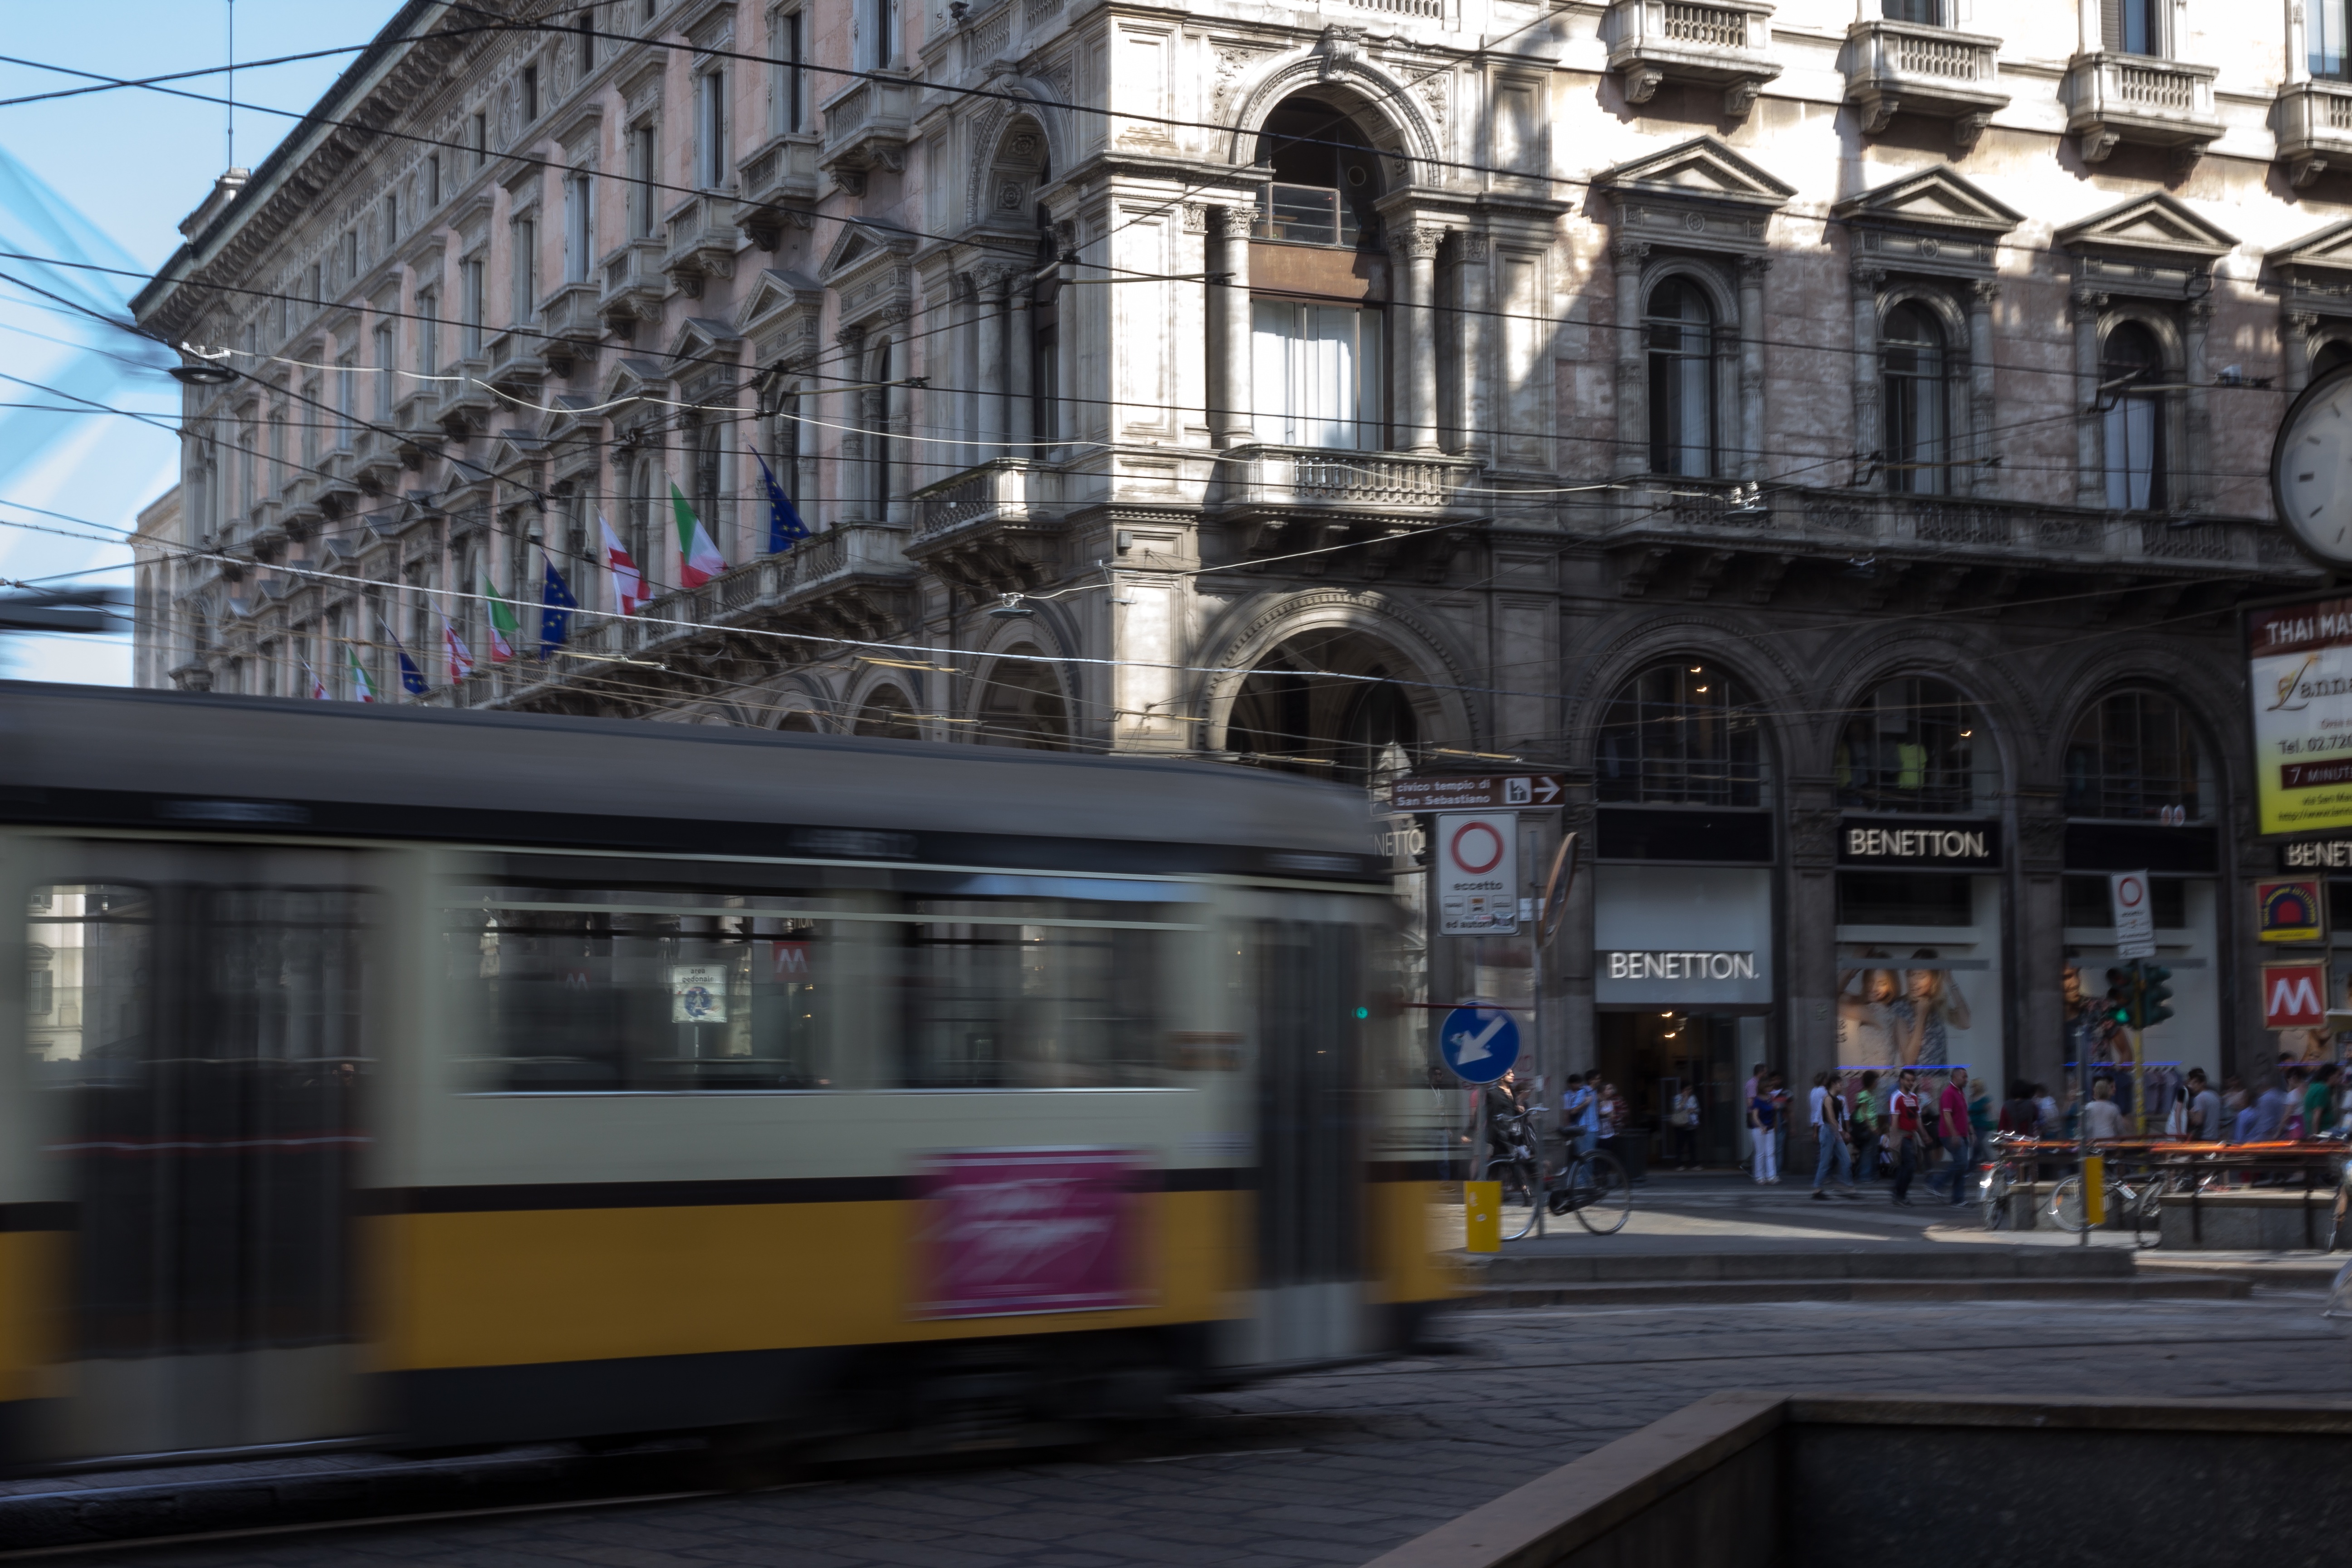
downtown, tram, transport, vehicle, train station, facade, cable car, public transport, metropolis, tours, rolling stock, metropolitan area